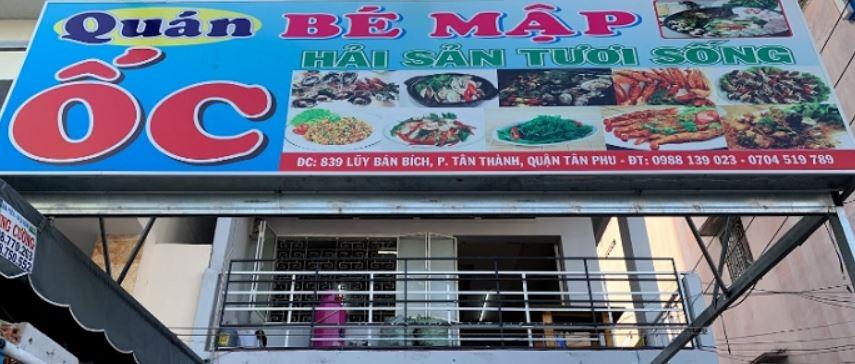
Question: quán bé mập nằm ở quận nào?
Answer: quận tân phú